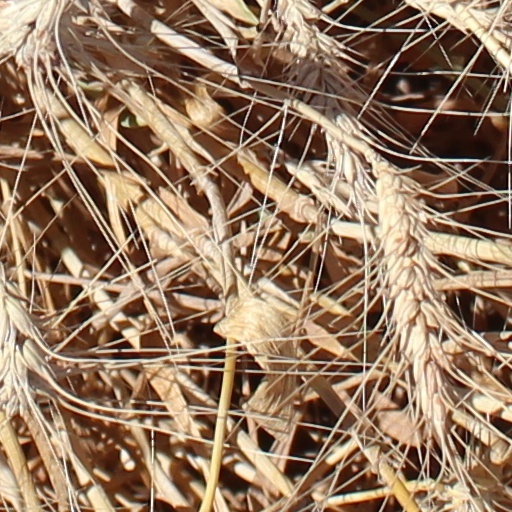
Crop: wheat